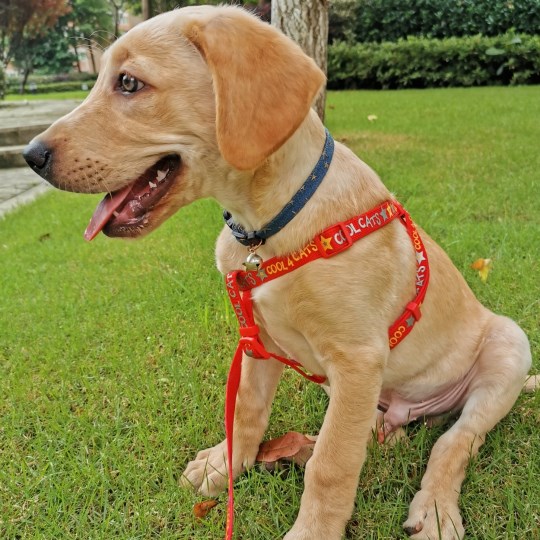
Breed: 3580-n000122-Labrador_retriever